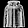
Label: Coat